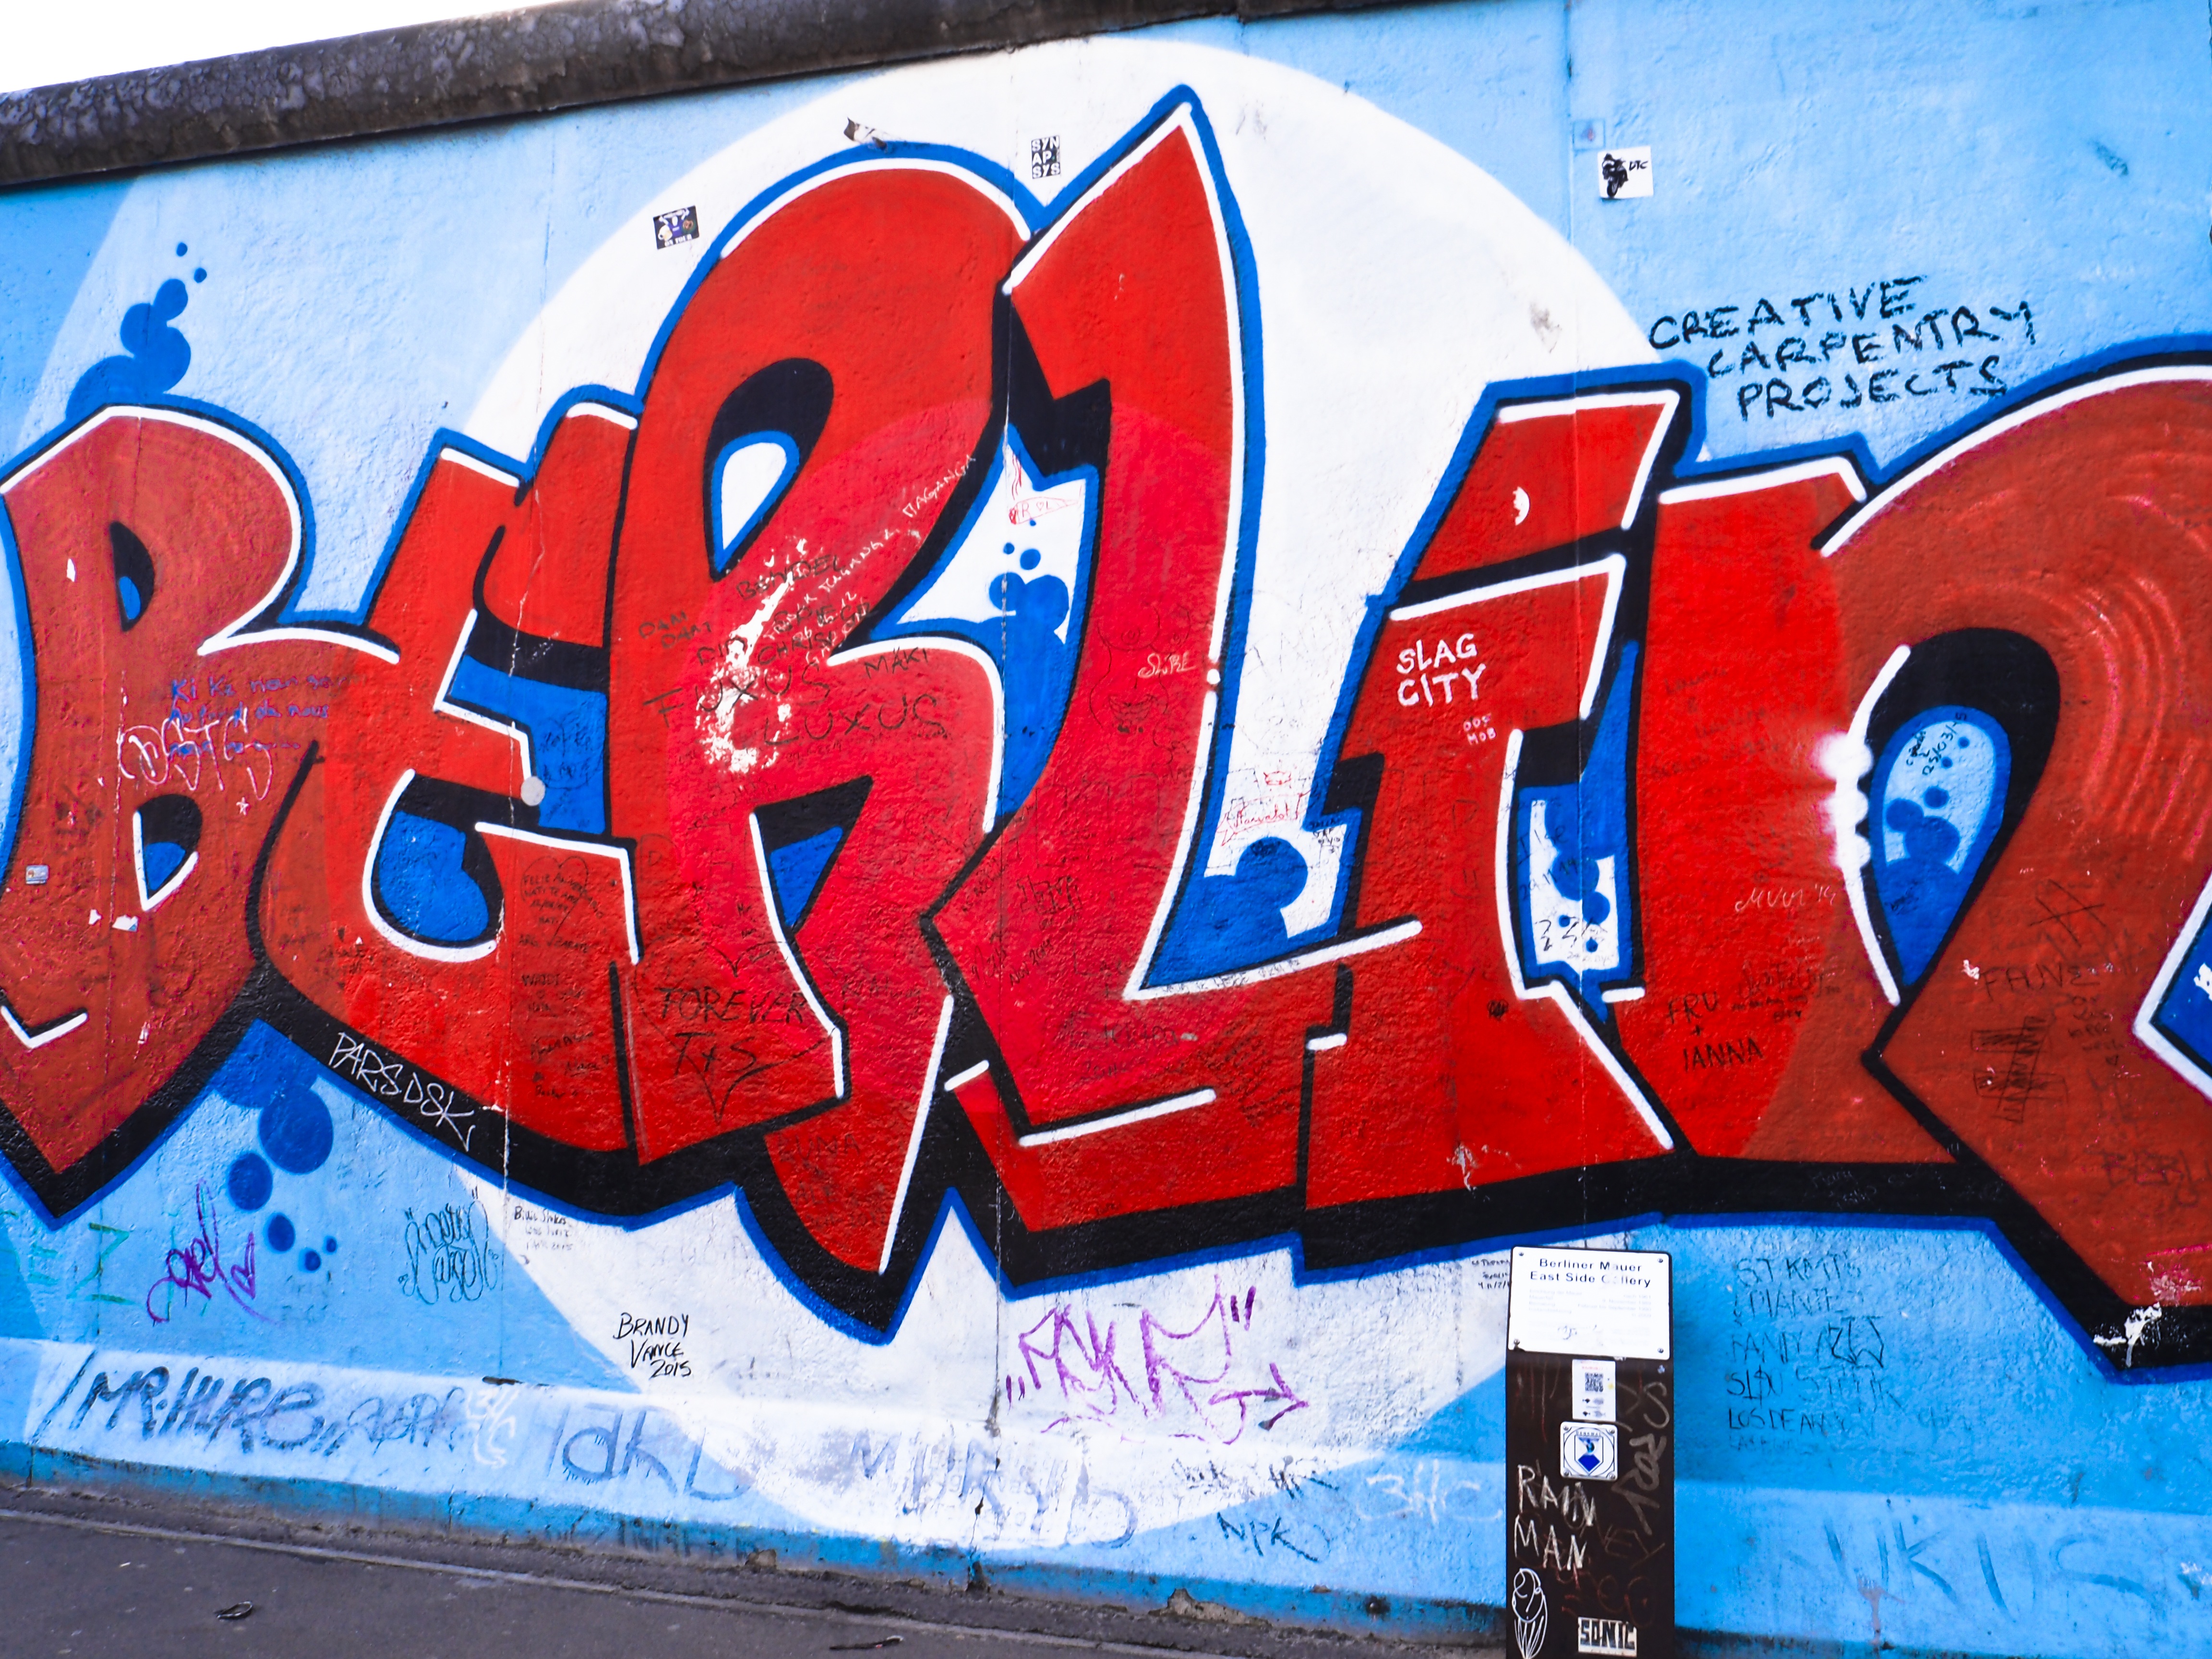
graffiti, street art, art, mural, germany, berlin